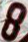
Number: 8